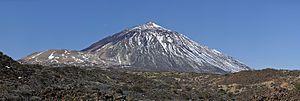
Le Teide est un stratovolcan situé sur l'île de Tenerife, dans l'archipel des îles Canaries, à l'ouest des côtes d'Afrique du Nord. Il culmine à 3 718 m, ce qui en fait le point culminant d'Espagne, le plus haut sommet dans l'océan Atlantique, mais aussi la troisième plus haute structure volcanique au monde si on compte depuis le fond océanique.